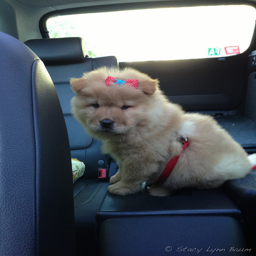
A fluffy puppy with a pink bow on its head riding in the back of a car.
A dog that is sitting inside of a car.
A little dog sitting on the center compartment in a car.
Dog sitting in the back seat of a car.
Small brown dog with colorful braids sitting on a couch.